Murder at the ABA

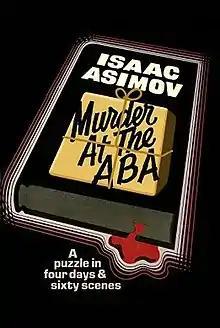
First edition dust cover

Murder at the ABA (1976) is a mystery novel by American writer Isaac Asimov, following the adventures of a writer and amateur detective named Darius Just, whom Asimov modeled on his friend Harlan Ellison. While attending a convention of the American Booksellers Association, Just discovers the dead body of a friend and protégé. Convinced that the death was due to murder, but unable to convince the police, Just decides to investigate on his own.